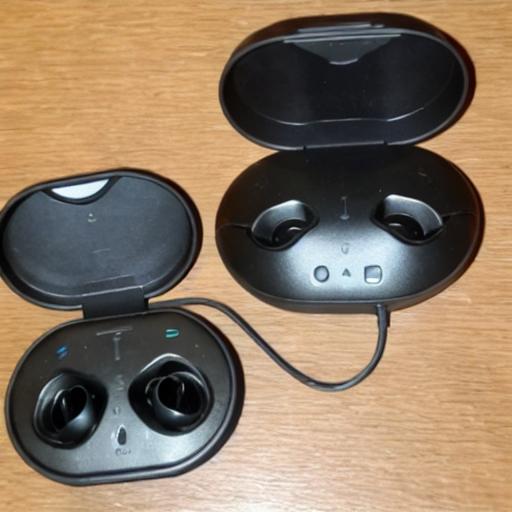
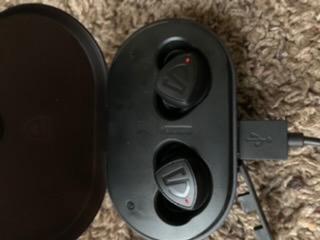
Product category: earbuds
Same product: no